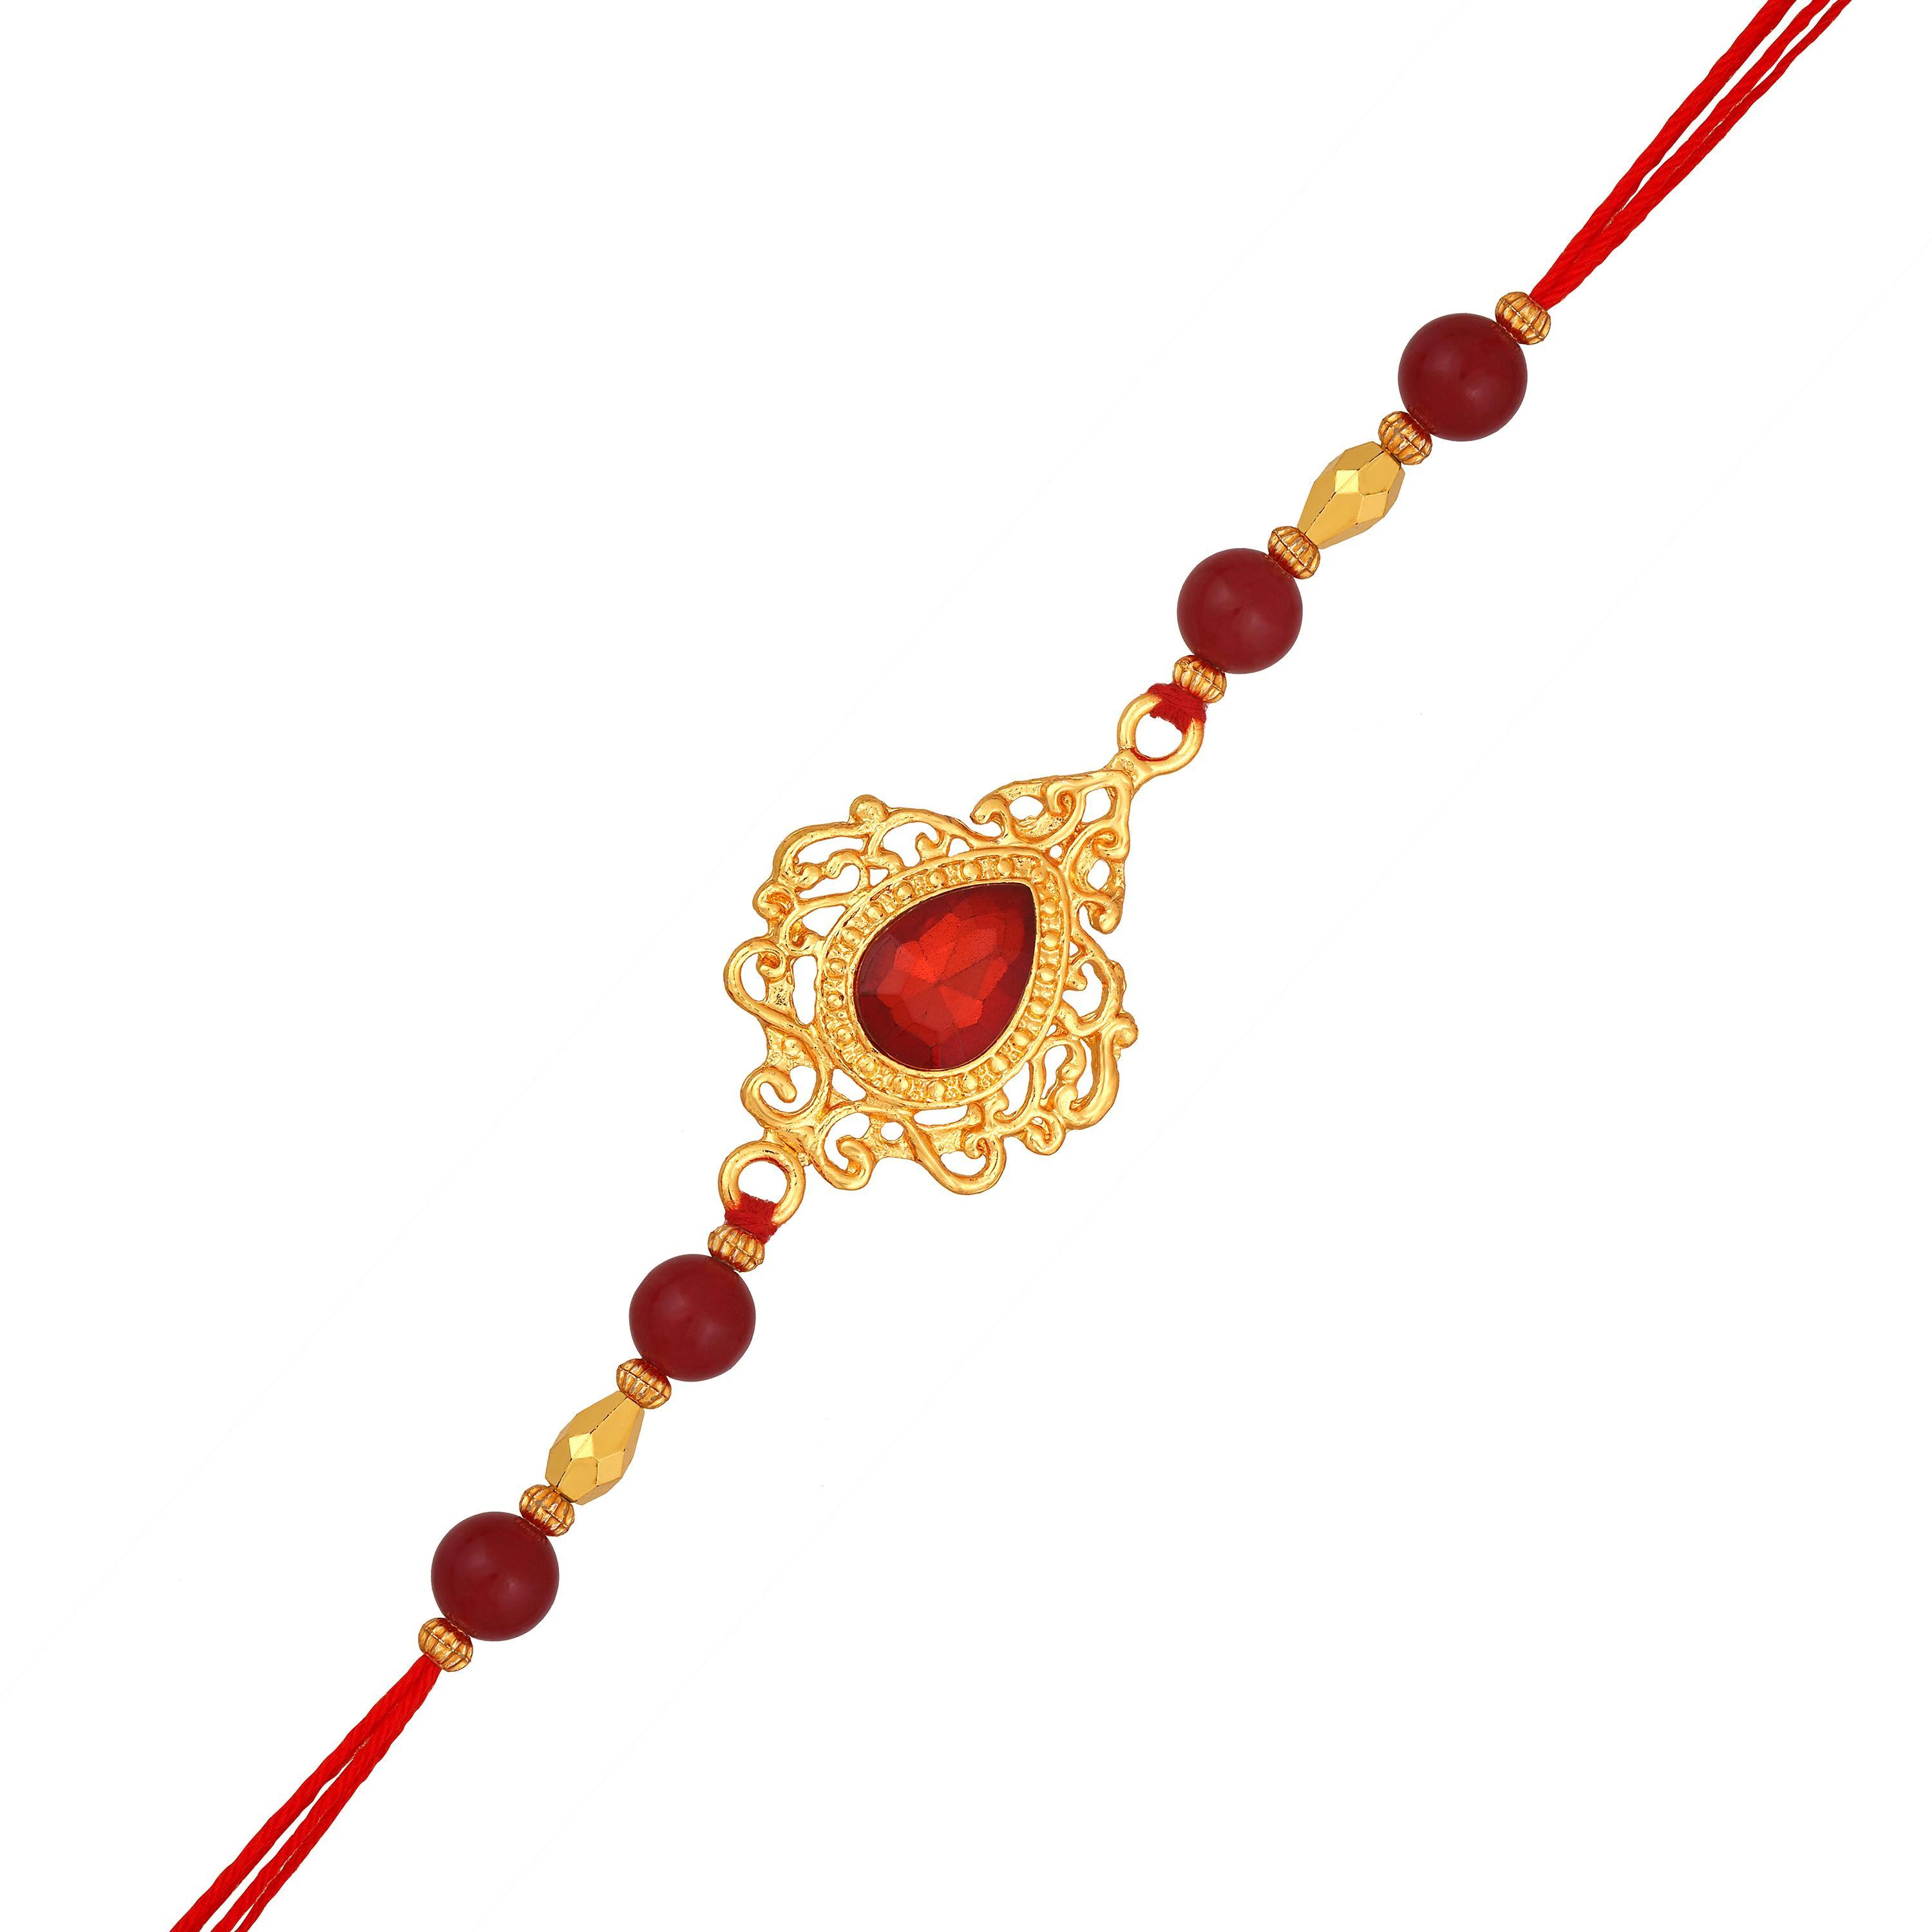
 Mahi Gold Plated Red Crystals Studded Simple and Classic Rakhi for Bhaiya, Brother, Bhai, Bro (RA1100802G)
Type: Rakhis
Brand: Mahi
Price: Rs. 229
 Celebrate Raksha Bandhan with our exquisitely crafted Rakhi, designed to strengthen the bond between siblings. This traditional Rakhi features intricate beadwork and durable thread, ensuring it stands the test of time. Handmade with care, each Rakhi is a unique and meaningful gift for your brother. Each Rakhi carries heartfelt blessings and good wishes for your brother's well-being and success. Celebrates the bond of love and protection between siblings, a cherished tradition in Indian culture.
Features: The Rakhi is adorned with vibrant colors and attractive embellishments that add a touch of elegance to the celebration.,Content in Box : 1 Rakhi ; Cultural Significance: This beautiful Rakhi will acknowledge your love for Your Brother with the promise that your bond with him will grow stronger as time goes on.,Vibrant Colors: Adding bright and playful colors to the celebration will make it stand out and make it more enjoyable.,Celebrate the bond of love and protection with our exquisite Rakhis. Share the joy of Raksha Bandhan Festival with this beautiful Rakhi, a token of love, protection and blessings.,Adjustable Size and Easy to tie: Designed to fit wrists of all sizes. It is simple and easy to tie the Rakhi securely and effortlessly.
Included: 1 Rakhi